John Horrocks (politician)

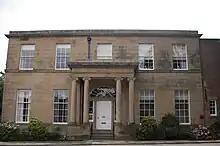
Penwortham Hall, Penwortham built by John Horrocks in 1801

In 1801 Horrocks built "The Lodge" (later called Penwortham Hall) in Penwortham as a residence for himself. The property, which is a Grade II listed building, is today used as a series of private dwellings. He died in 1804 and was buried at St Mary's Church, Penwortham. John Horrocks Way, part of the Penwortham bypass, is named after him. He was the grandfather of explorer John Horrocks.